Greta Thunberg

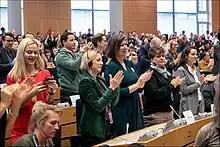
Thunberg urges MEPs to show climate leadership, receives standing ovation, 2020.

Thunberg boycotted COP29, hosted in 2024 in Azerbaijan by the regime of autocratic leader Ilham Aliyev, due to human rights violations and ethnic cleansing of Armenians in the disputed Nagorno-Karabakh, and instead visited neighboring Georgia and Armenia. While in Georgia, she joined a political demonstration against Georgia's government in Tbilisi, stating: "I am here to express my support and solidarity to all activists and citizens who are coming forward to defend their fundamental rights such as freedom, justice and democracy." In an interview, she said that "The only thing that will come out of [COP29] is loopholes, more negotiations, and symbolic decisions that look good on paper but are really just greenwashing."